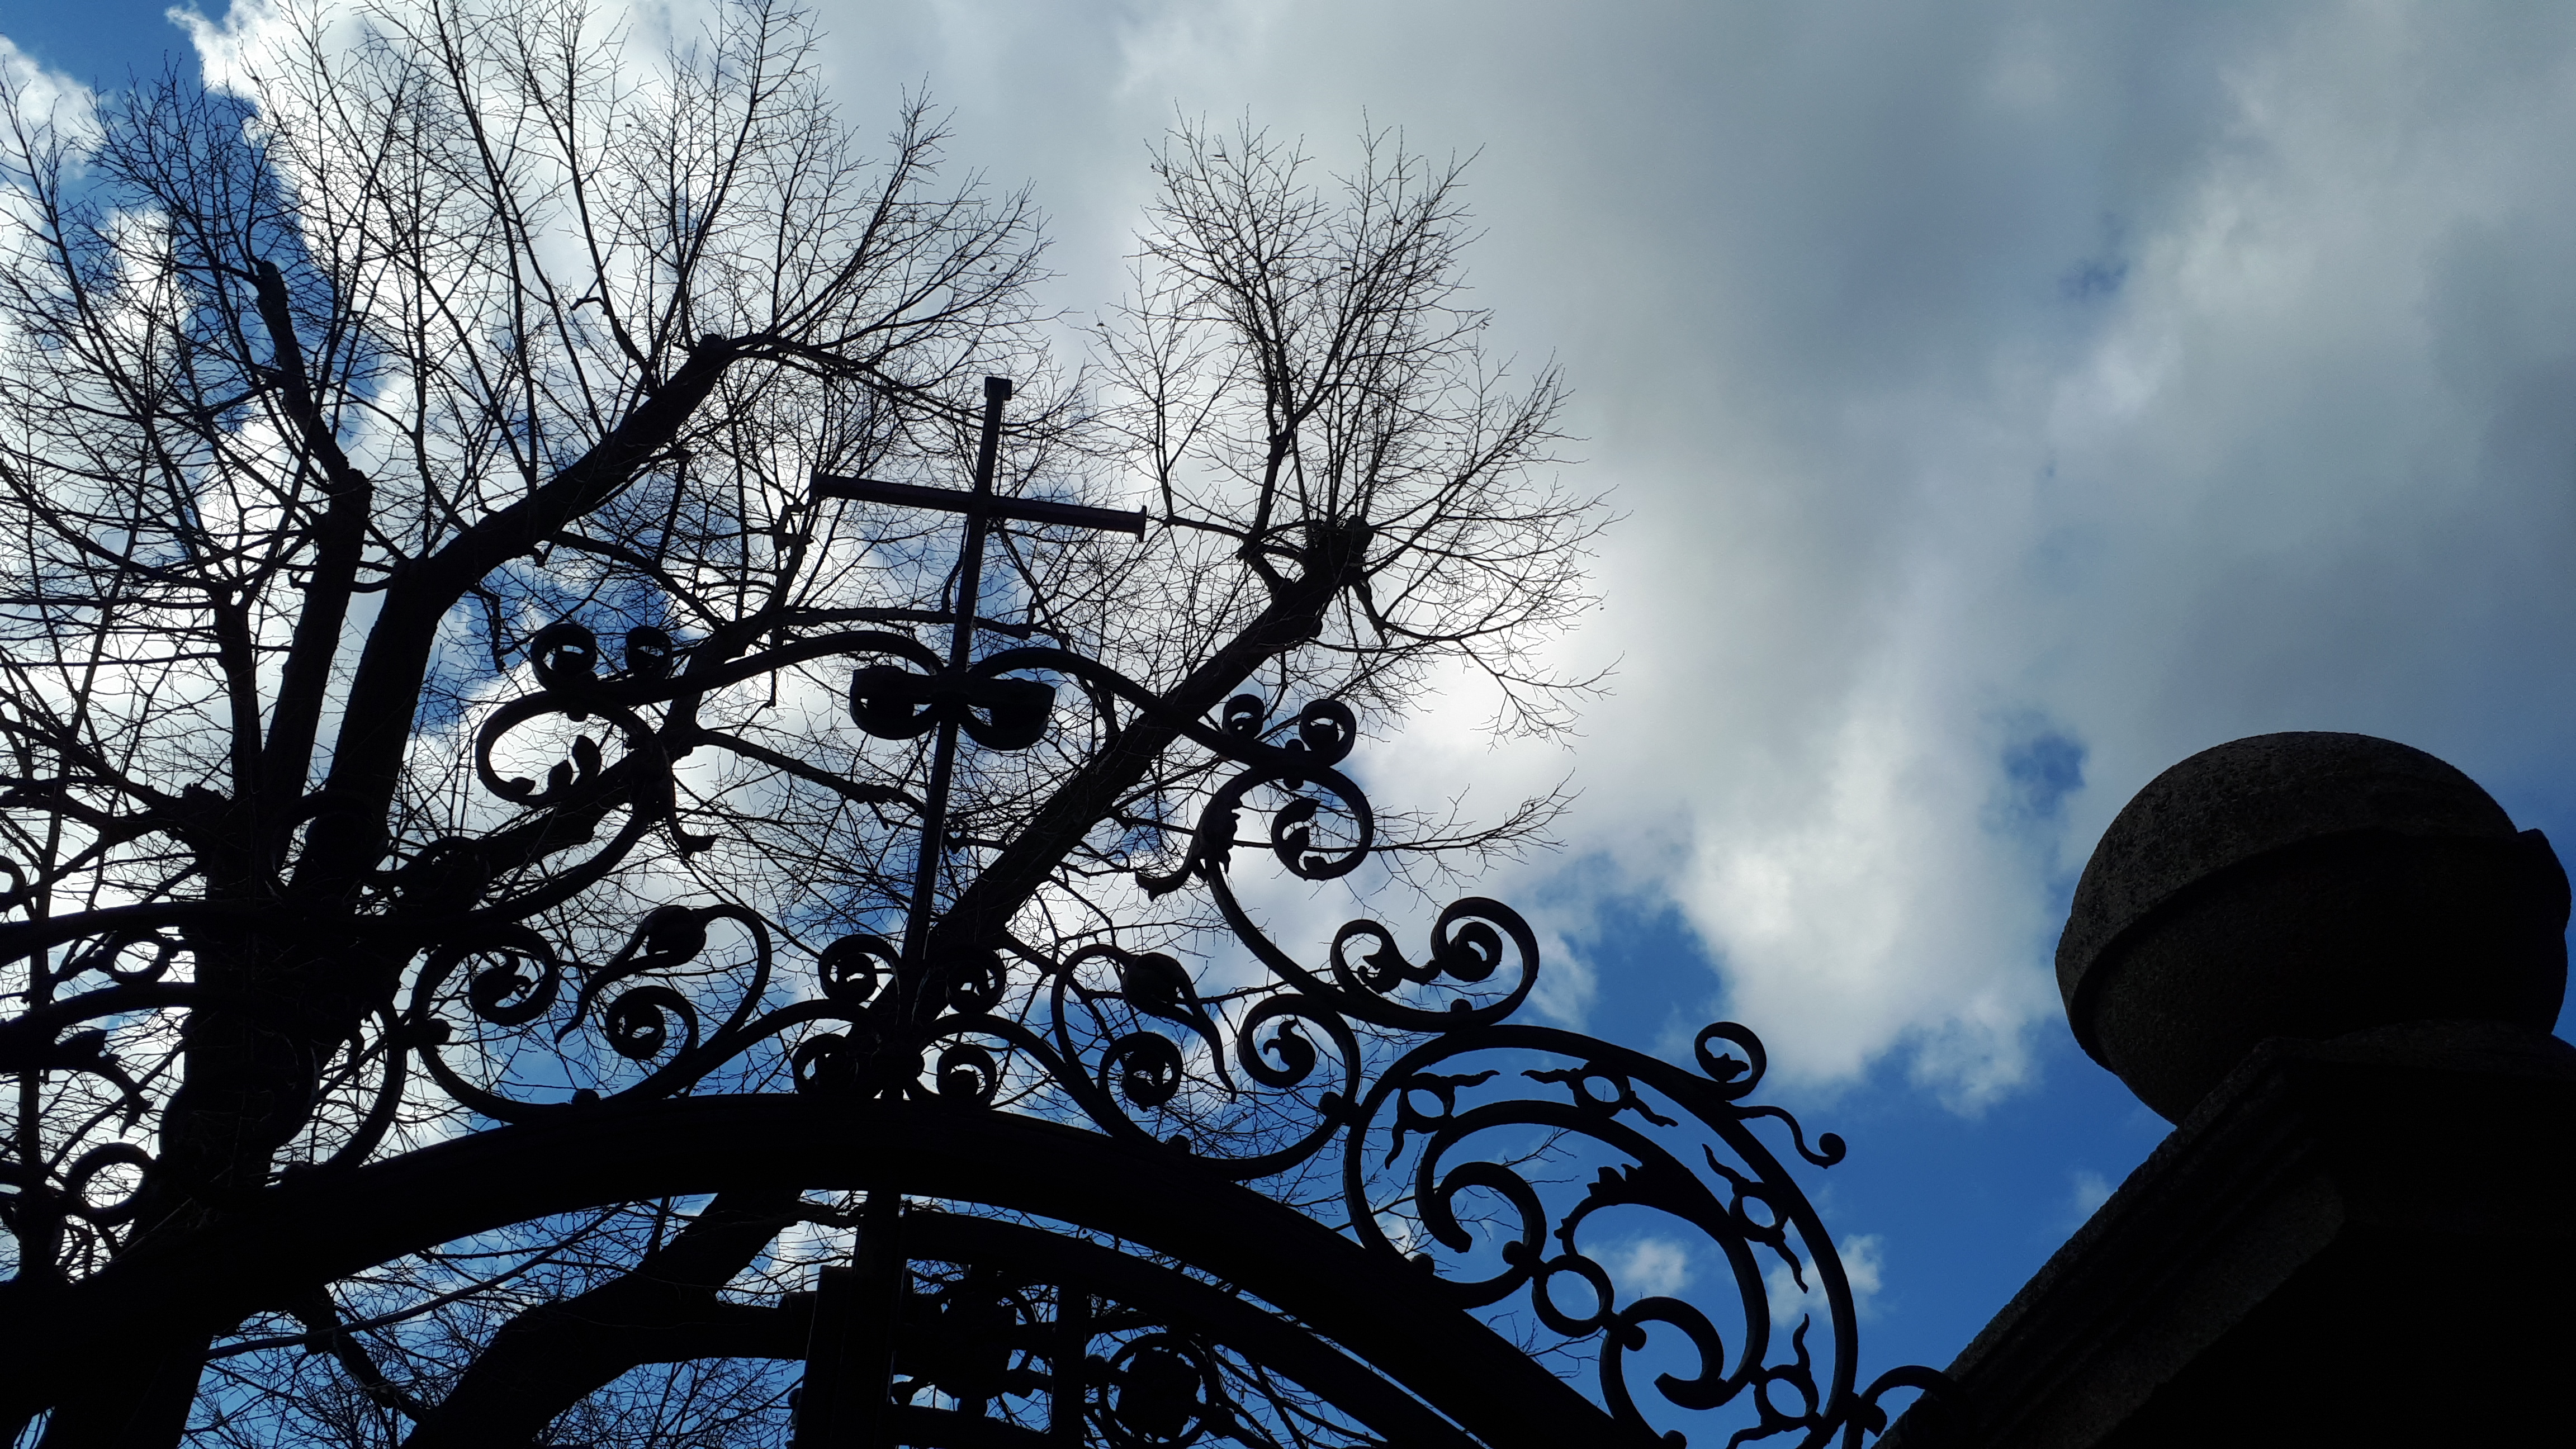
cross, gate, sky, clouds, metal gate, three colors, blue, tree, branch, cloud, architecture, iron, daytime, woody plant, plant, spring, atmosphere, sunlight, metal, silhouette, winter, building, world, street light, meteorological phenomenon, city, twig